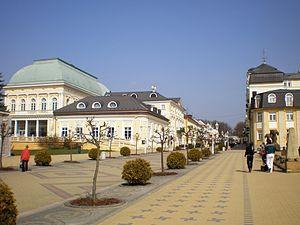
Františkovy Lázně, est une ville et une station thermale du district de Cheb, dans la région de Karlovy Vary, en Tchéquie. Sa population s'élevait à 5 501 habitants en 2018.